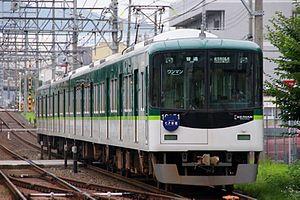
La ligne Keihan Katano est une ligne ferroviaire du réseau Keihan dans la préfecture d'Osaka au Japon. Elle relie la gare de Hirakatashi à Hirakata à la gare de Kisaichi à Katano. La ligne est une branche de la ligne principale Keihan.